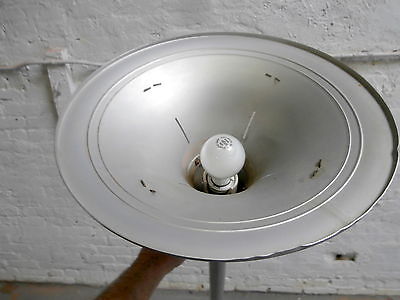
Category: lamp